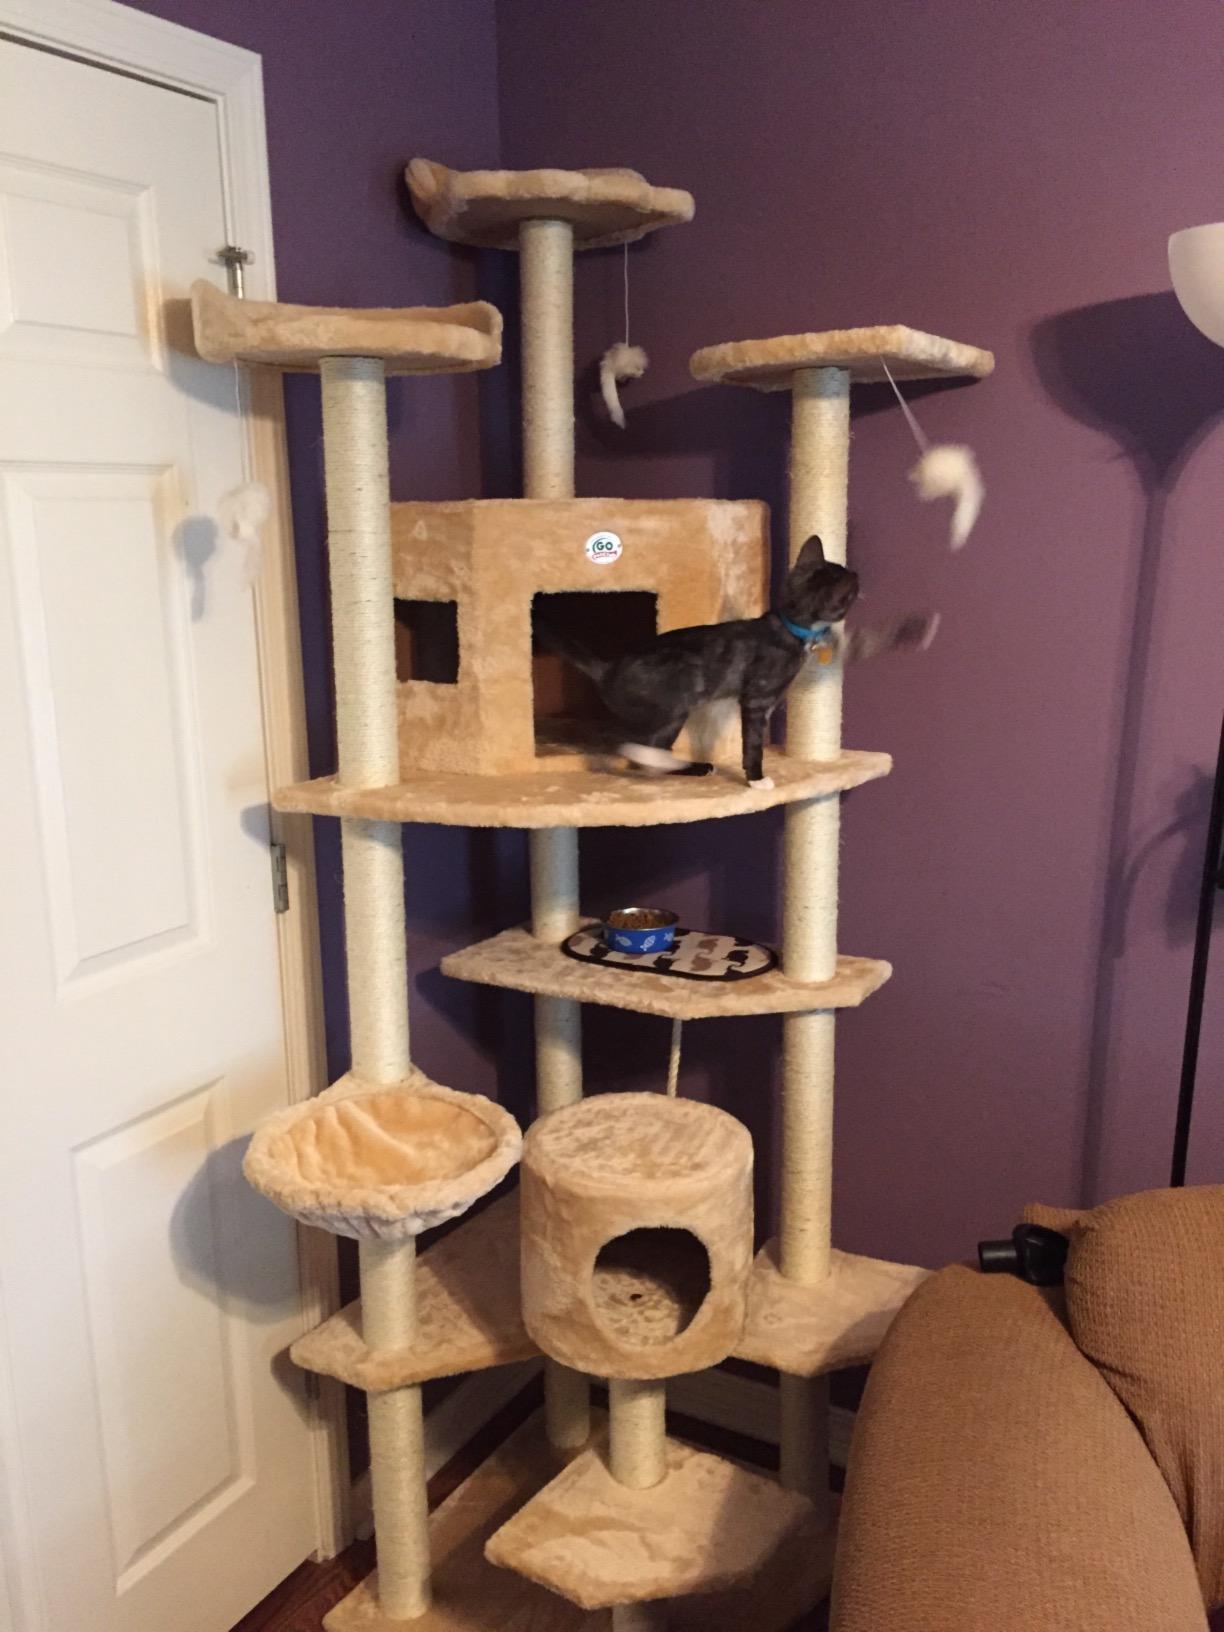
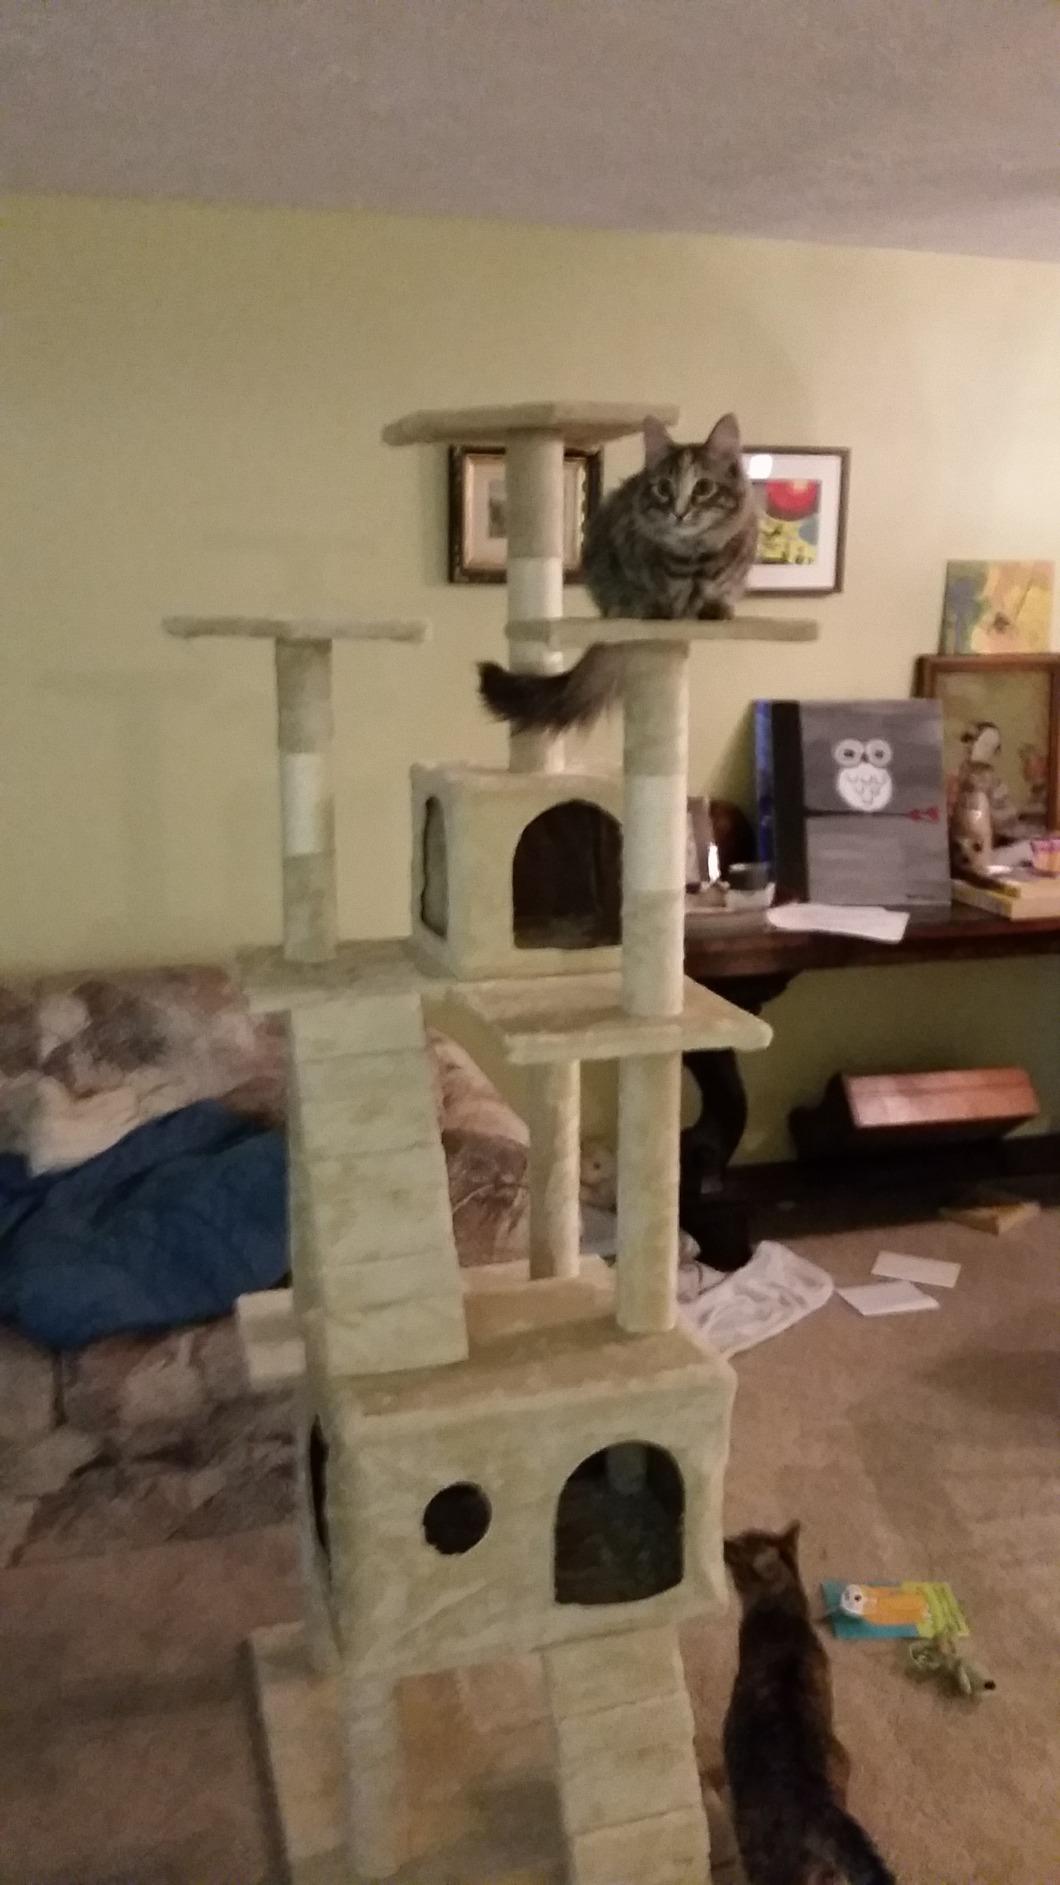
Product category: items_cat tree
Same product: no